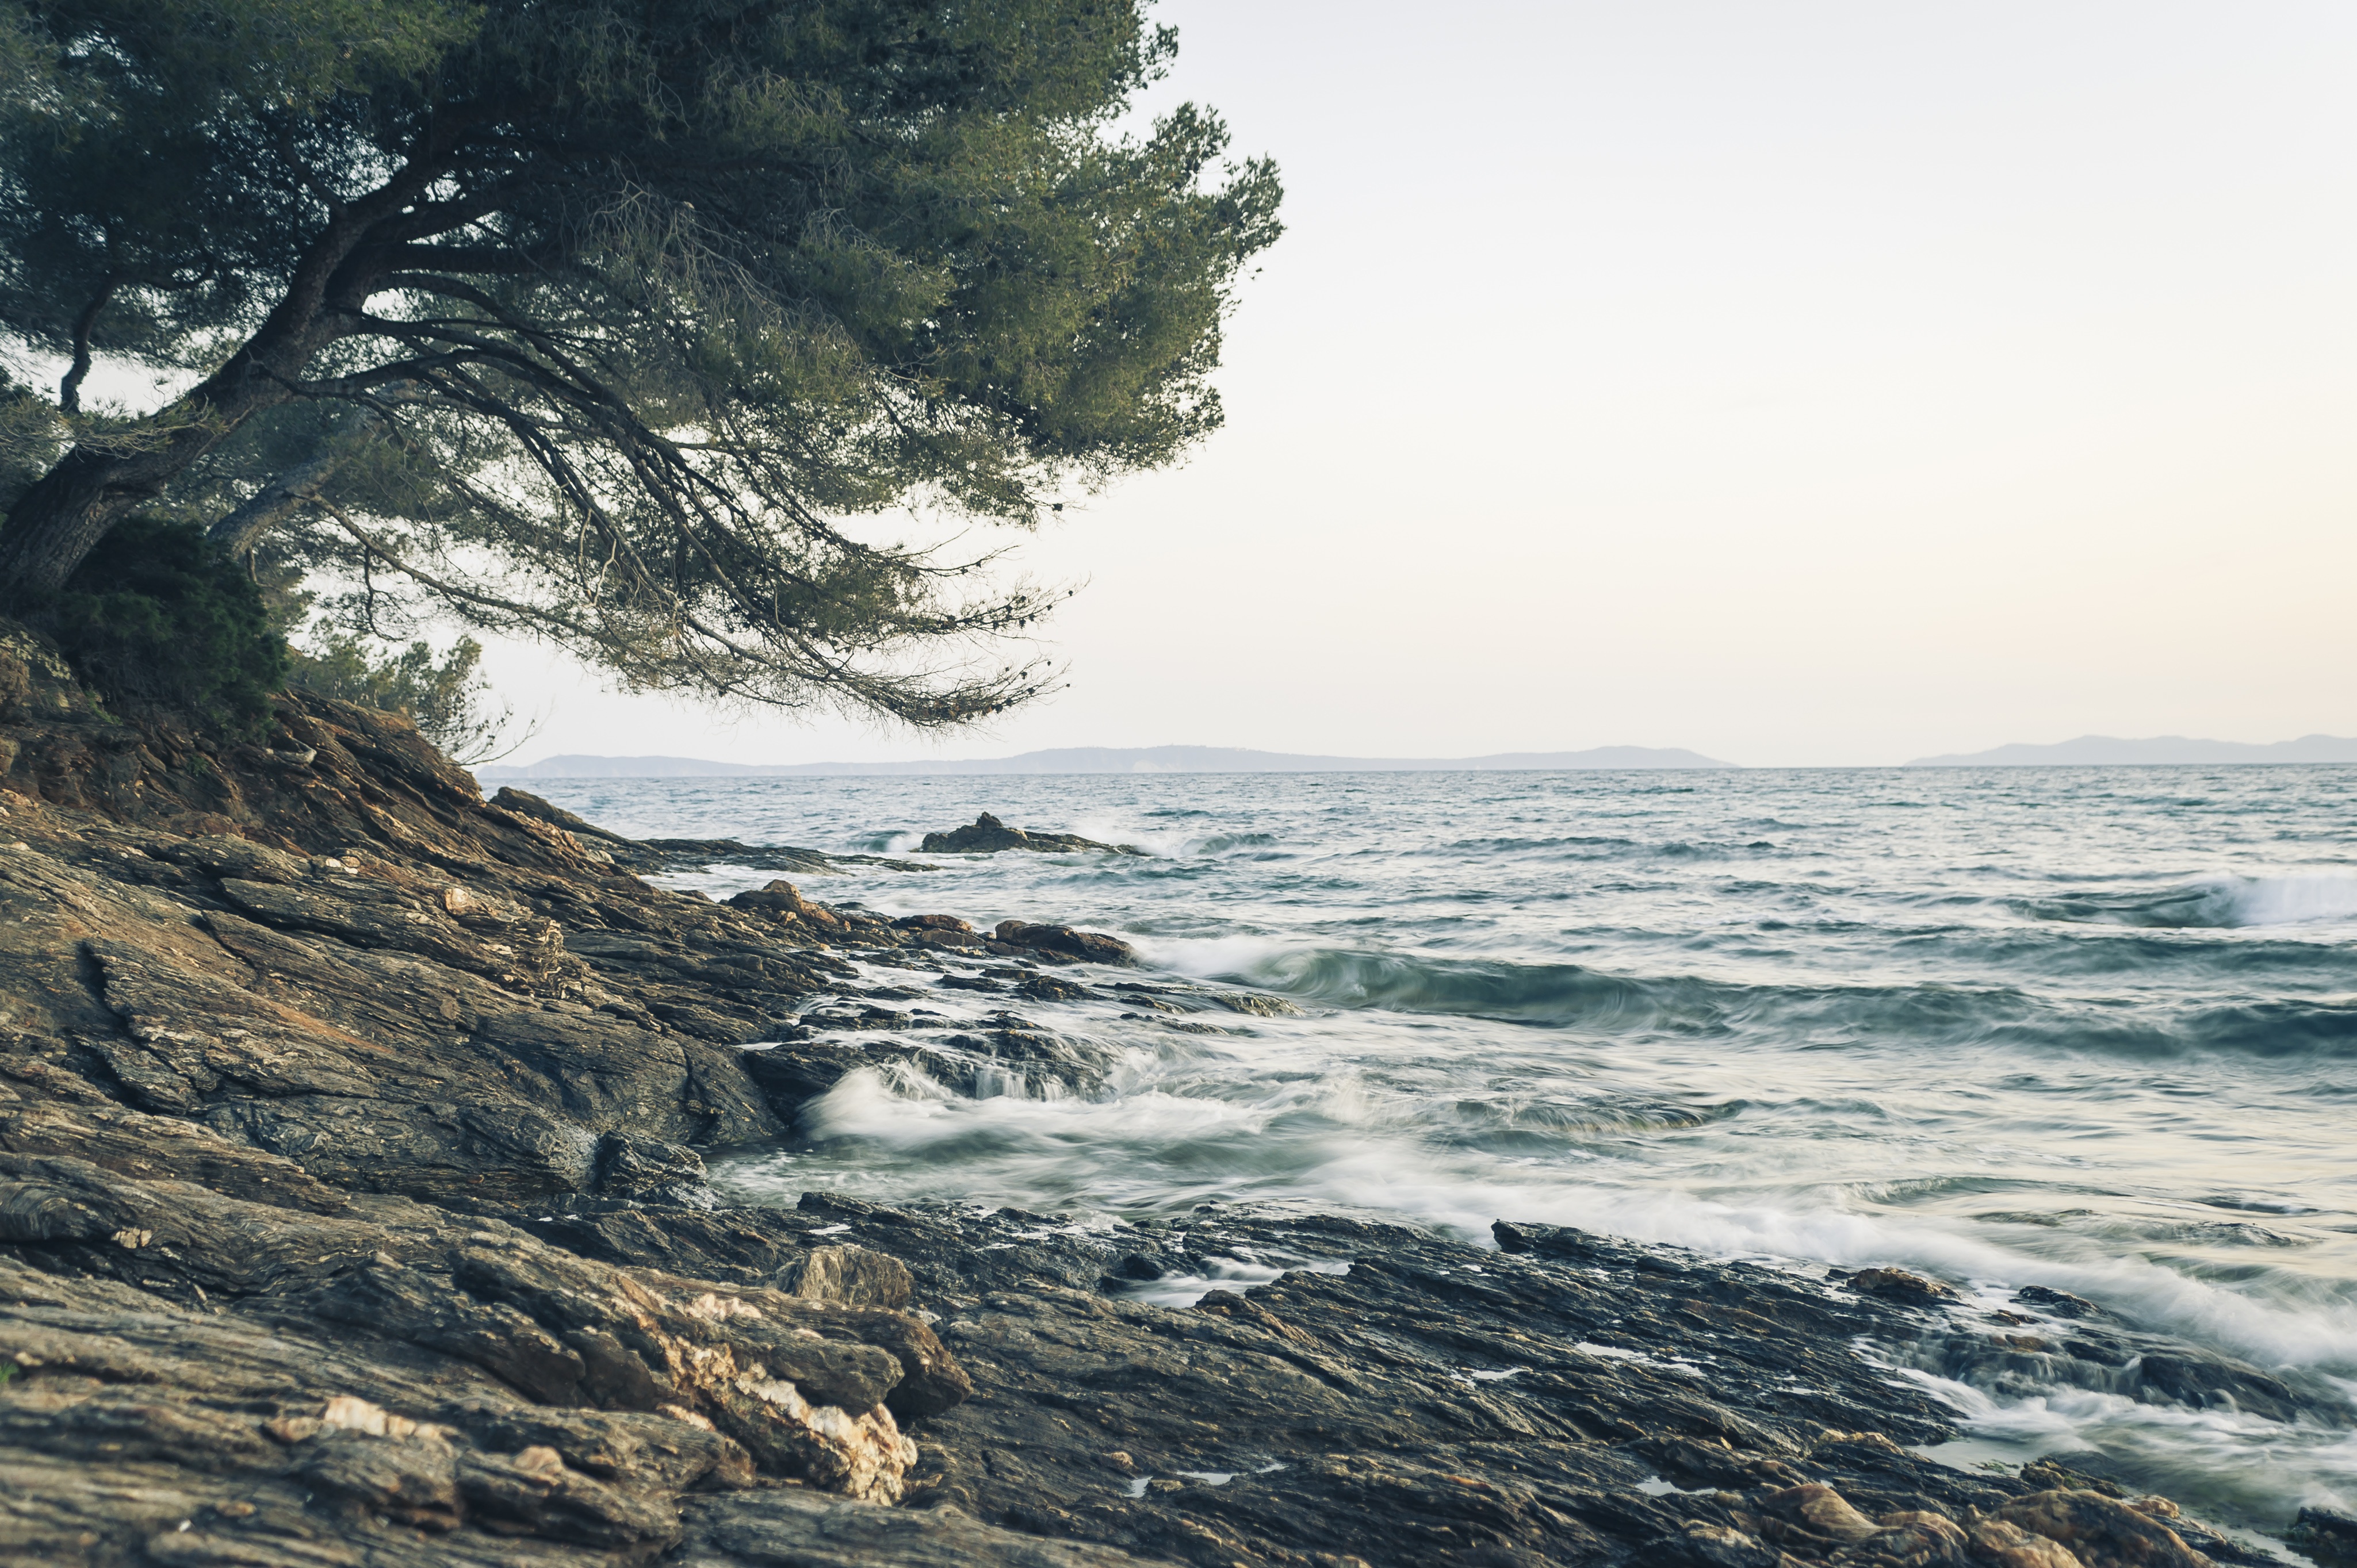
beach, sea, coast, tree, water, nature, sand, rock, ocean, horizon, cloud, shore, wave, summer, cliff, bay, terrain, body of water, stones, cape, beach water, atmospheric phenomenon, wind wave